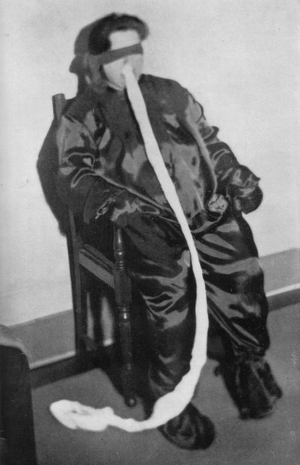
Un ectoplasme est une substance, de nature indéterminée, prenant une forme plus ou moins précise, extériorisée par un médium en état de transe. Bien que relatée par de nombreux témoins présumés, l'existence des ectoplasmes n'a jamais été scientifiquement démontrée.